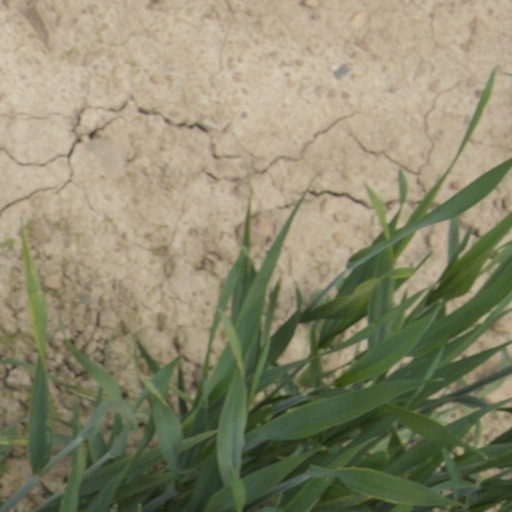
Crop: wheat